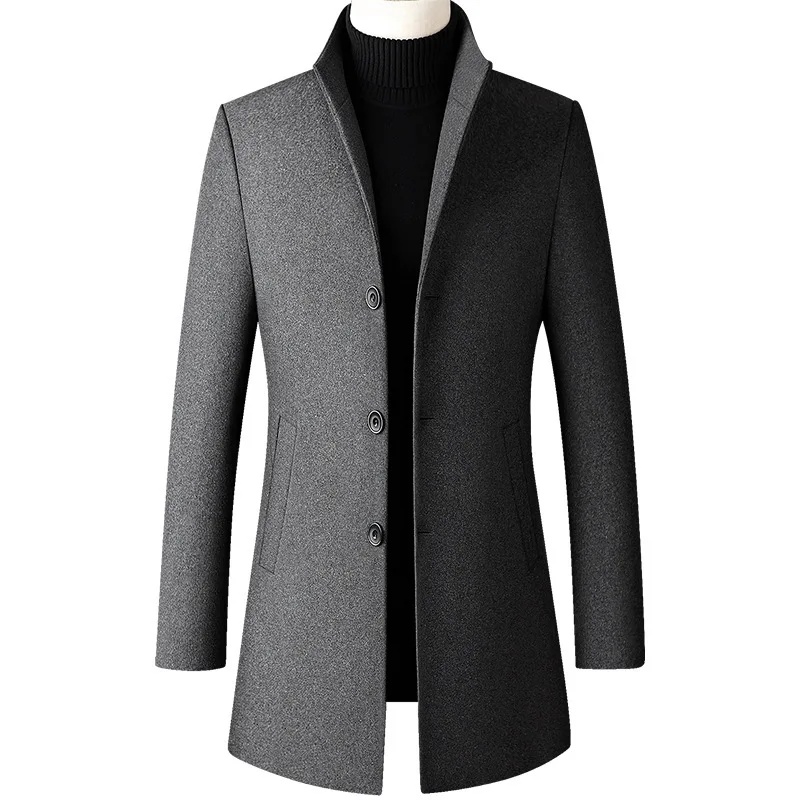
New Autumn and Winter Woolen Coat Mens Medium and Long Wool Woolen Coat Woolen Men Trench Coat
SPECIFICATIONS Applicable Scene : CASUAL Applicable Season : Spring And Summer Brand Name : MLSJSHIQI CN : Guangdong Closure Type : Open Stitch Clothing Length : regular Collar : Turn-Down Collar Craft of Weaving : Knit Cuff Style : CONVENTIONAL Decoration : None Detachable Part : None Fabric Type : Knitted Gender : Men High-concerned chemical : None Hooded : No Lining Material : POLYESTER Material : POLYESTER Origin : Mainland China Outerwear Type : Wool & Blends Pattern Type : Solid Place Of Origin : China (mainland) Sleeve Length(cm) : Full Sleeve Style : regular Style : Casual Thickness : Standard whether full opening : No
Brand: FreeFashion
Category: Apparel & Accessories > Clothing > Outerwear > Coats & Jackets > Overcoats